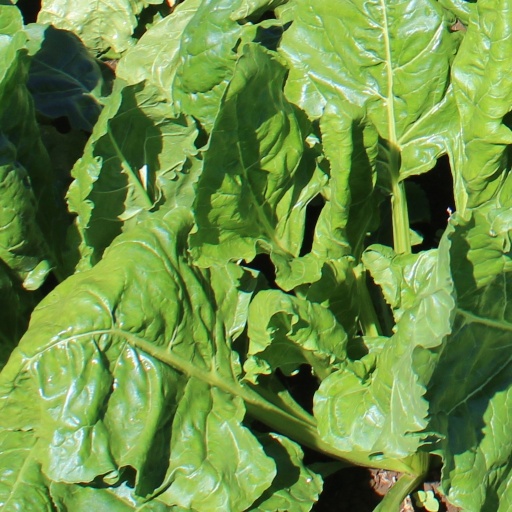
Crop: sugar beet